Schloss Westerhaus

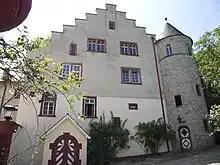
The heritage-protected mansion

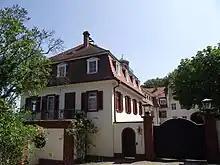
Eastern entry gate

In 1408, there is a first documentary mention of a "′Hus und ecker uff deme Westirberge′". It is assumed that the actual foundation dates back much longer and is connected with the foundation of Charlemagne's imperial palace in Ingelheim in the 8th century. The Rhineland-Palatinate General Directorate for Cultural Heritage assigns the first mention in its list of cultural monuments in Ingelheim am Rhein to the year 1190. The Counts of Bolanden and Ingelheim resided in Westerhaus mansion for over 600 years. As a fief of the Electorate of Palatinate, Schloss Westerhaus was owned by the Counts of Ingelheim for over 400 years until it was expropriated by French Revolutionary troops at the beginning of the 19th century.